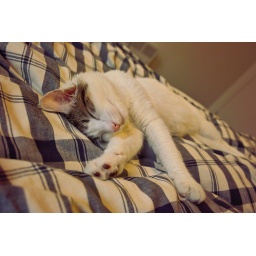
lazy cat in cozy bed